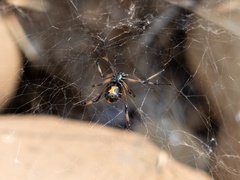
Species: Lactrodectus_hesperus